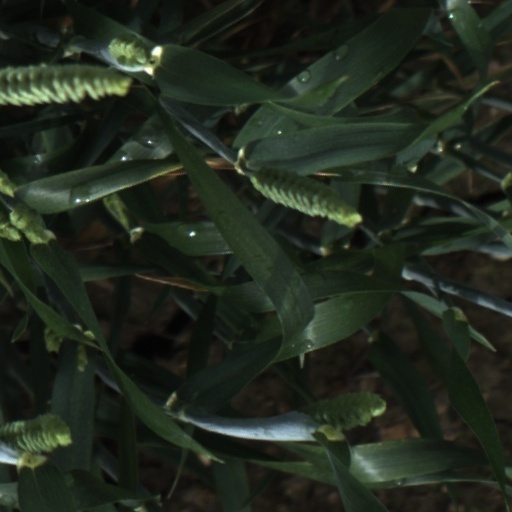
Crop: wheat